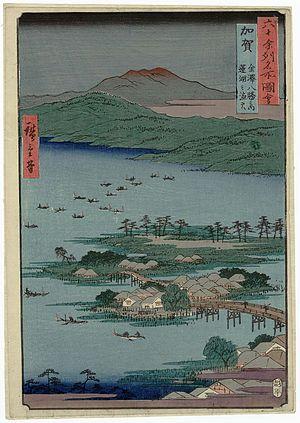
Les Vues des sites célèbres des soixante et quelques provinces du Japon forment une série d’estampes ukiyo-e du peintre Hiroshige. Publiée de 1853 à 1856 par la maison d’édition Koshihei, la série est composée de soixante-neuf estampes et d’une page de sommaire. Elle illustre soixante-huit provinces du Japon, ainsi que la capitale Edo.